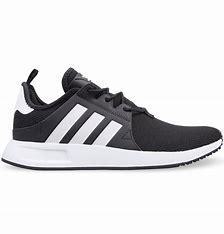
Brand: Adidas
Model: _plr